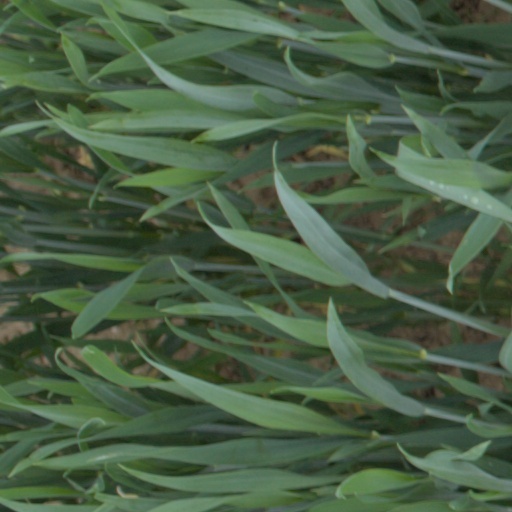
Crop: wheat